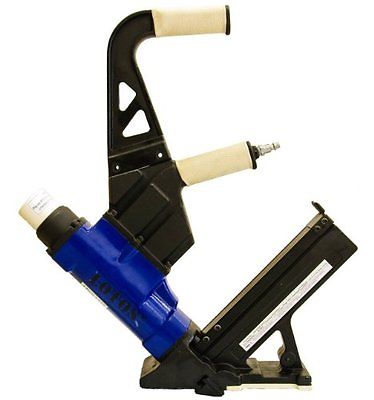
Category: stapler